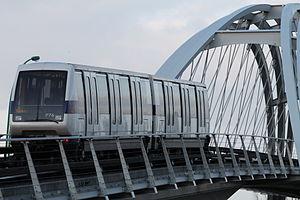
Une rame de VAL208 franchit le viaduc sur la rocade Est, ligne A du métro de Toulouse.
Roger Tallon est un designer français, né le 9 mars 1929 à Albi et mort le 20 octobre 2011 à Paris, considéré comme le père du design industriel français.
Toulouse, est une commune du Sud-Ouest de la France. Capitale au Vᵉ siècle du royaume wisigoth, une des capitales du royaume d'Aquitaine, capitale du comté de Toulouse fondé en 852 par Raimond Iᵉʳ et capitale historique du Languedoc, elle est aujourd'hui le chef-lieu de la région d'Occitanie, du département de la Haute-Garonne, et le siège de Toulouse Métropole. Elle était également le chef-lieu de l'ancienne région Midi-Pyrénées jusqu'à sa disparition au 1ᵉʳ janvier 2016.
Le VAL 208 est un modèle du métro VAL conçu par Siemens Transportation Systems. Les véhicules sont fabriqués en Autriche, à Vienne dans l'usine SGP de Siemens.